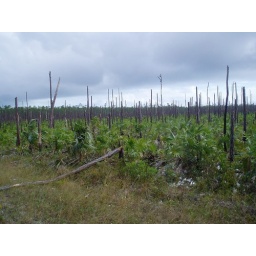
A tornado touched down here last year, stripping the tops off all the trees in this pine forest.